Longipteryx

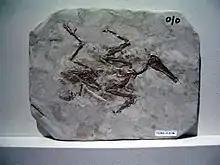
Fossil specimen, Hong Kong Science Museum

Excluding the tail, "Longipteryx" was some 15 cm long overall in life. It had a long bill — longer than the rest of the head — with a few hooked teeth at the tip, and, as the name implies, proportionally long and strong wings. Although it was basal to the extent that it had two long separate fingers with claws and a stubby thumb, the flight apparatus was generally quite well developed, and unlike most other birds of its time it possessed uncinate processes which strengthened the ribcage. Its claws and toes were long and strong while the leg was quite short. Altogether, the ability to fly and to perch was quite sophisticated for its age, to the detriment of terrestrial locomotion: the humerus was 1.56 times the length of the femur.